U. R. Ananthamurthy

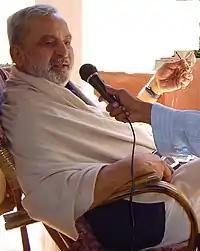
U R Ananthamurthy in an interview

Ananthamurthy started his career as a professor and instructor in 1970 in English department of University of Mysore. He was the Vice-Chancellor of Mahatma Gandhi University in Kottayam, Kerala from 1987 to 1991. He served as the Chairman of National Book Trust India for the year 1992. In 1993 he was elected as the president of Sahitya Academy. He served as a visiting professor in many Indian and foreign universities including Jawaharlal Nehru University, University of Tübingen, University of Iowa, Tufts University and Shivaji University. Ananthamurthy served twice as the Chairman of the Film and Television Institute of India. In 2012 he was appointed the first Chancellor of Central University of Karnataka. He was also a reason for the establishment of Humanities department of Manipal University. Later in 2012 he served as a visiting faculty at Manipal Centre for Philosophy and Humanities, Manipal University for four months.